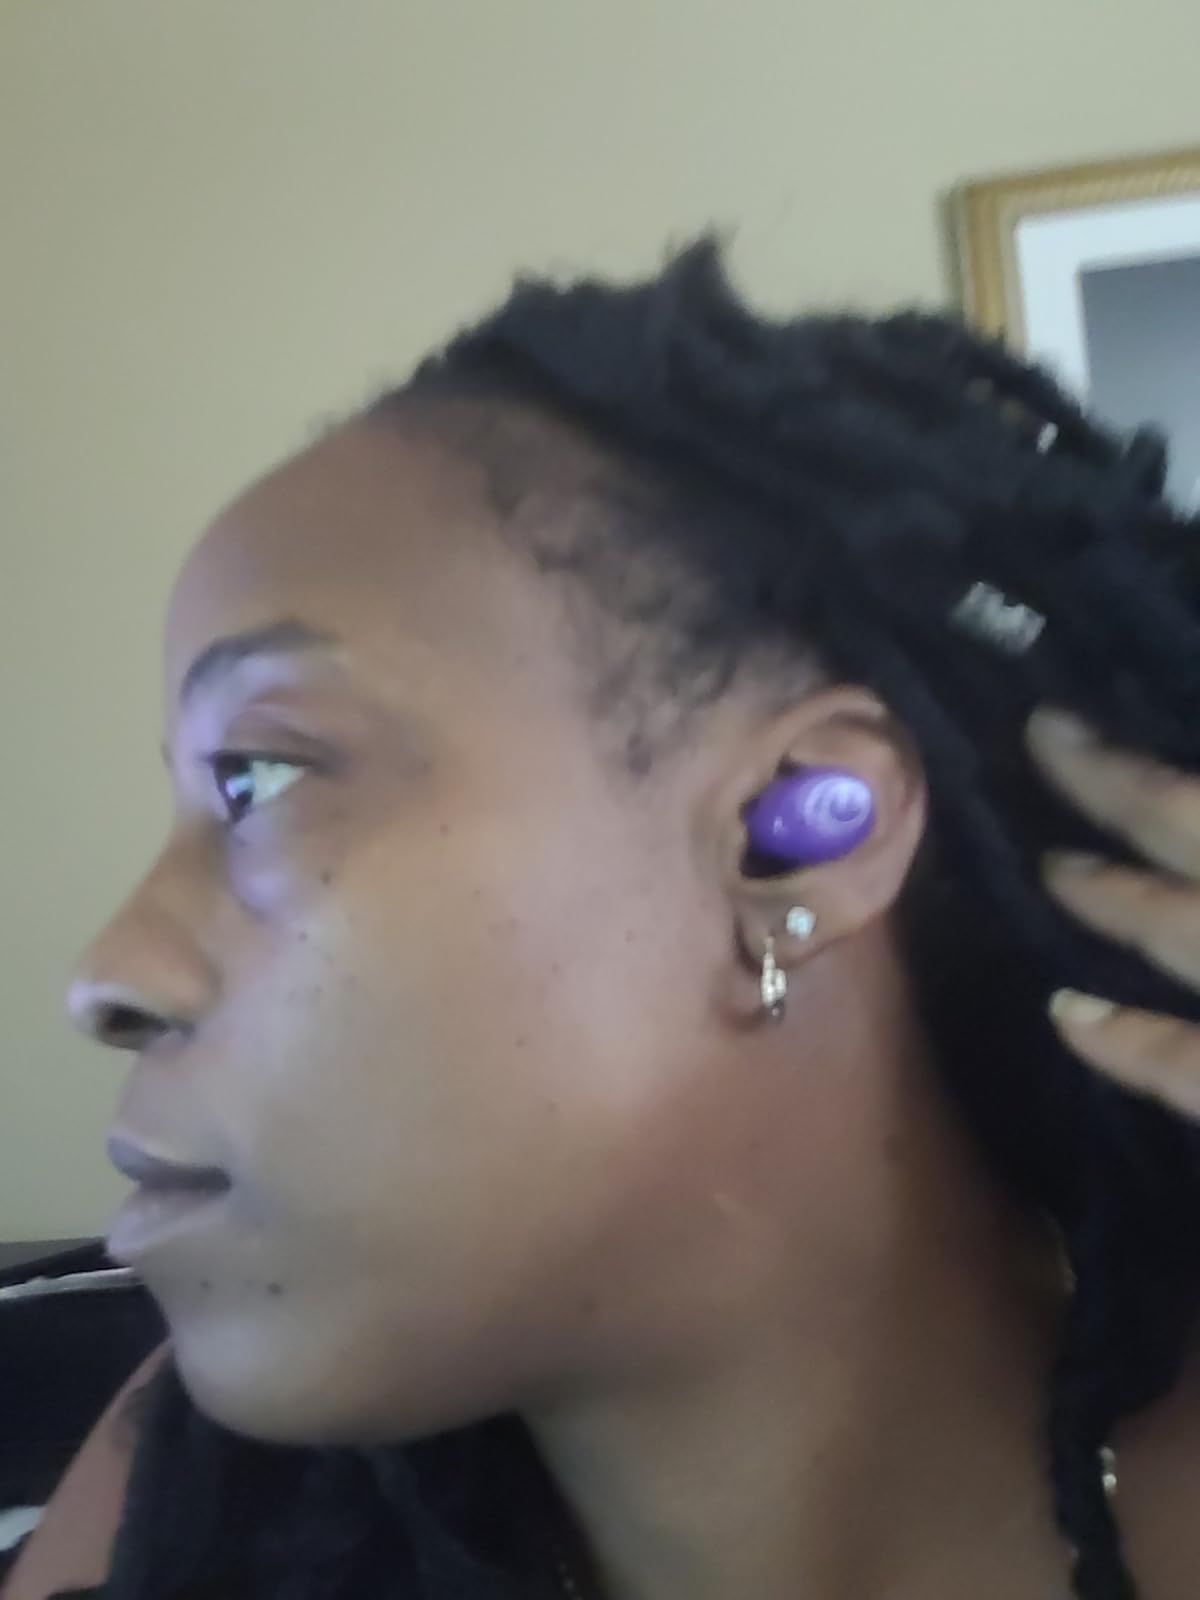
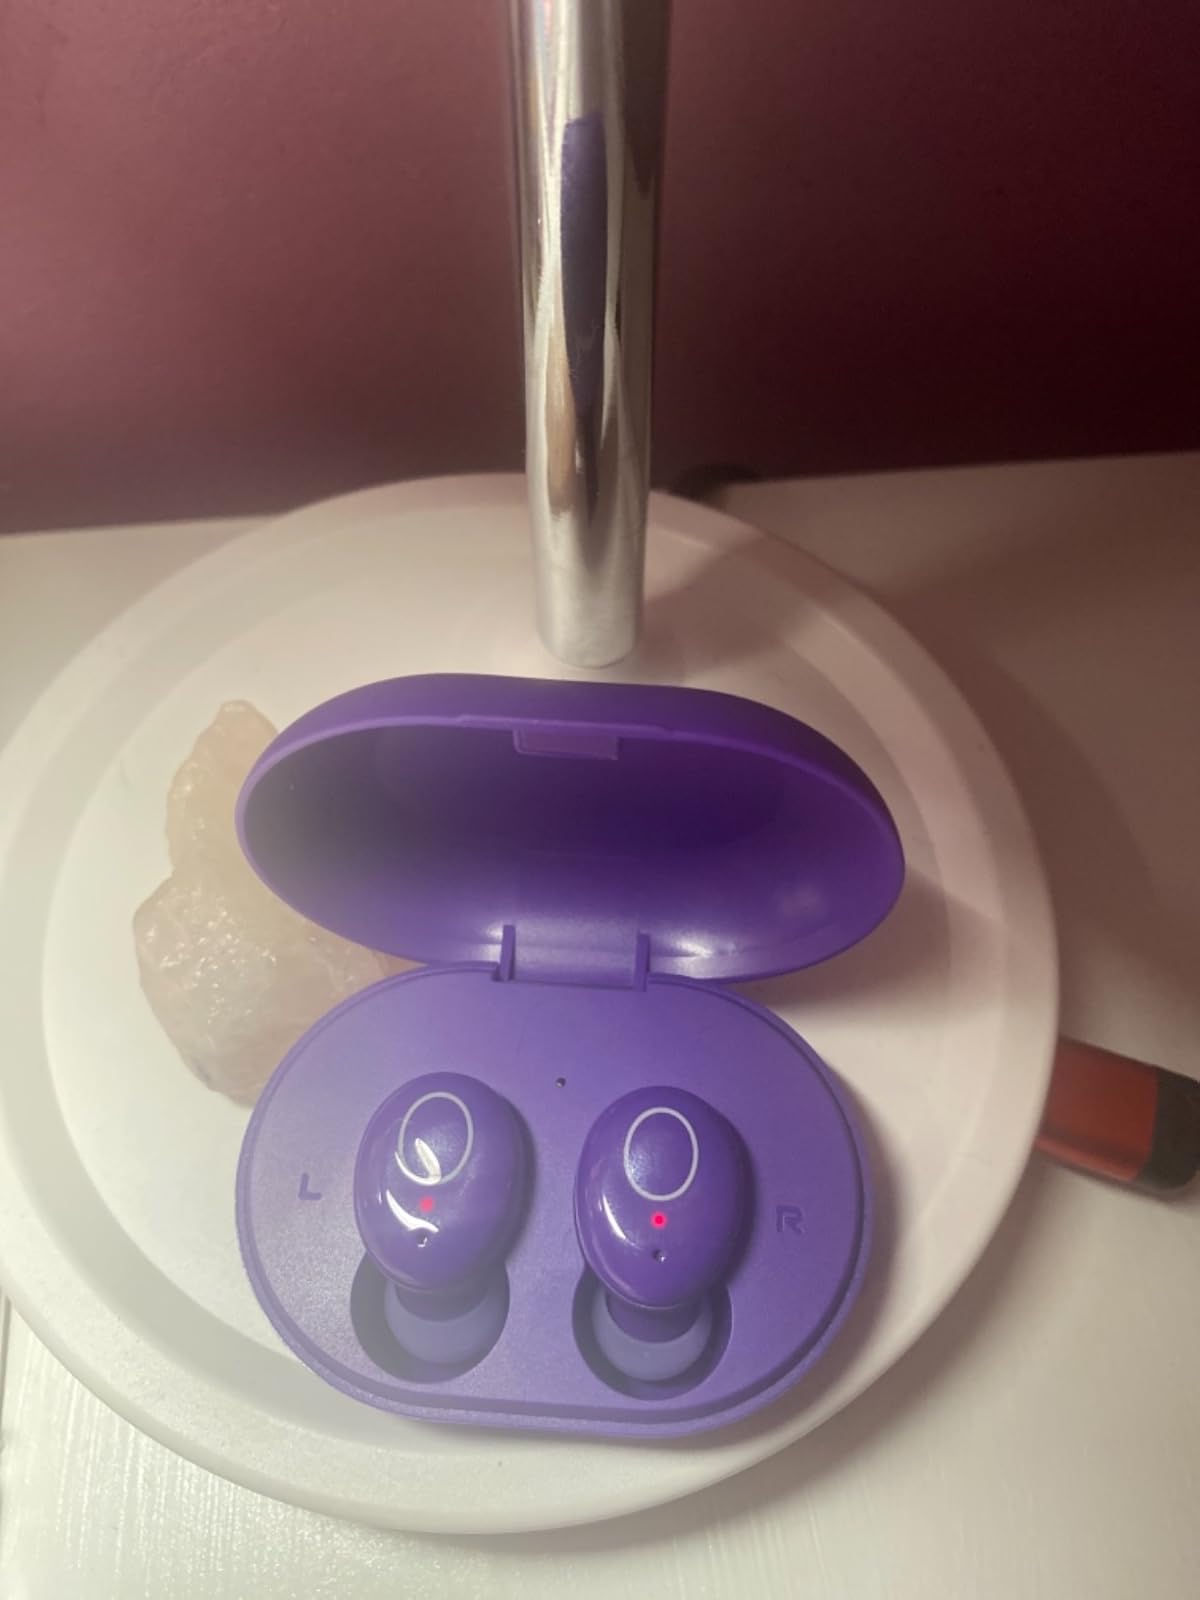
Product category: earbuds
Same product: yes